Juan Ignacio Molina

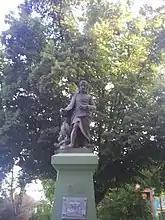
Fr. Molina statue

The impact that such ideas caused confusing episode were an ex-student of Molina, the illustrious Ronzoni, censor of the University of Bologna, accused him of heresy and the Bishop of Bologna ordered a council of theologians to examine his work. Logically, that committee found nothing against the faith in his writings and authorized their publication. Despite this, his Analogías could not be published for a long time because of the lateness of the bishop's decision, and only its original in Spanish was preserved in Italy. It can be argued that this deprived Darwin – who quotes Molina numerous times – and his supporters from powerful backgrounds and arguments, and cost Molina himself the chance to be known as one of the forerunners of the theory of evolution.